Superbubble

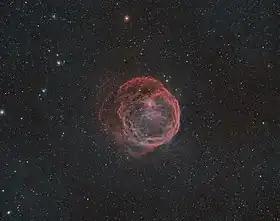
The superbubble Henize 70, also known as N70 or DEM301, in the Large Magellanic Cloud

In astronomy a superbubble or supershell is a cavity which is hundreds of light years across and is populated with hot (10 K) gas atoms, less dense than the surrounding interstellar medium, blown against that medium and carved out by multiple supernovae and stellar winds. The winds, passage and gravity of newly born stars strip superbubbles of any other dust or gas. The Solar System lies near the center of an old superbubble, known as the Local Bubble, whose boundaries can be traced by a sudden rise in dust extinction of exterior stars at distances greater than a few hundred light years.